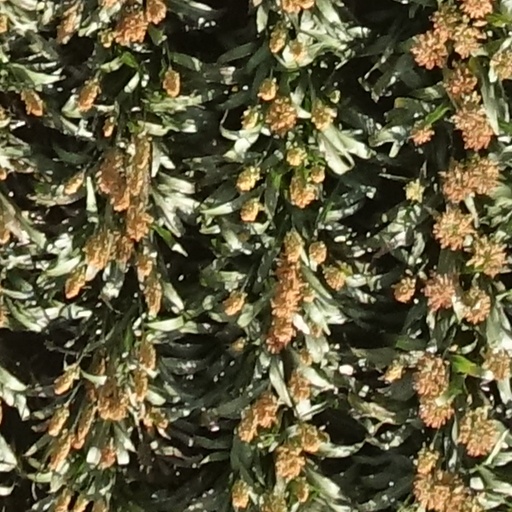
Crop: sorghum